Traditions of Italy

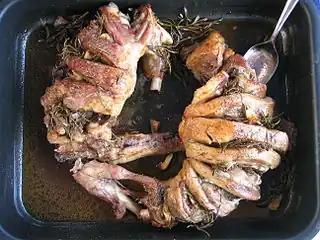
Abbacchio, an Italian preparation of lamb

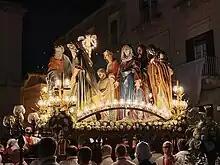
Holy Week in Ruvo di Puglia, Apulia

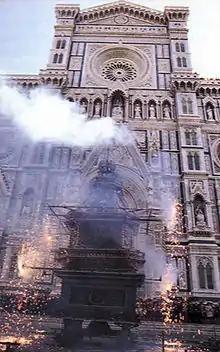
"Scoppio del carro" at Florence Cathedral, Tuscany, on Easter Sunday

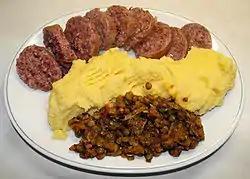
Cotechino, polenta and lentils

Easter in Italy is one of the country's major holidays. In Italy, there are many traditions related to Easter. The Holy Weeks worthy of note in Italy are the Processione dei Misteri di Trapani, the Holy Week in Barcellona Pozzo di Gotto and the Holy Week in Ruvo di Puglia. Traditional Italian dishes for the Easter period are abbacchio, cappello del prete, casatiello, Colomba di Pasqua, pastiera, penia, pizza di Pasqua and pizzelle. Abbacchio is an Italian preparation of lamb typical of the Roman cuisine. It is a product protected by the European Union with the PGI mark. Eating lamb at Easter has a religious meaning. The Paschal Lamb of the New Testament is in fact, for Christianity, the son of God Jesus Christ. The Paschal Lamb, in particular, represents the sacrifice of Jesus Christ for the sins of humanity. Eating lamb at Easter therefore commemorates the Death and Resurrection of Jesus. Colomba di Pasqua (English: "Easter Dove") is an Italian traditional Easter bread, the Easter counterpart of the two well-known Italian Christmas desserts, panettone and pandoro.